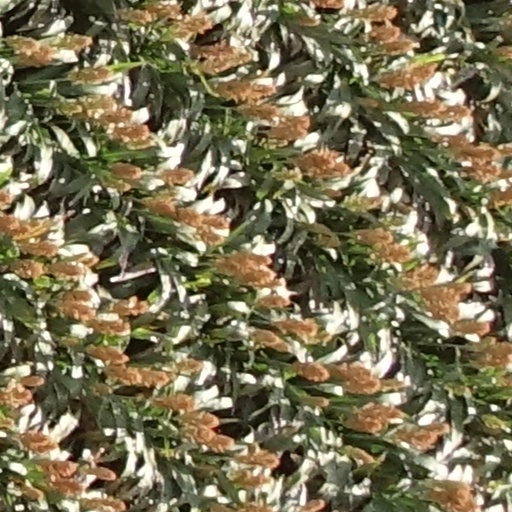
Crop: sorghum